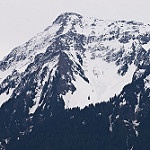
Scene: Outdoor